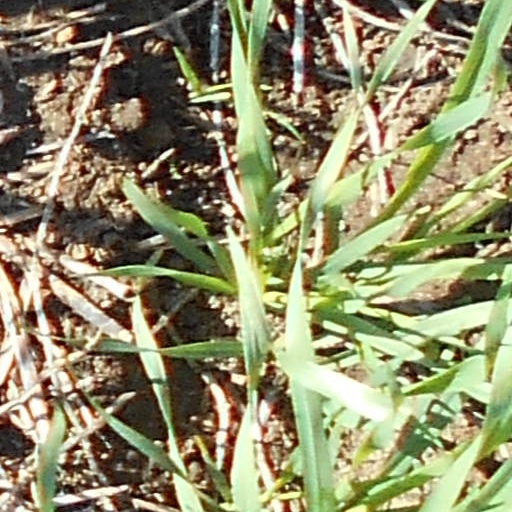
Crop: wheat